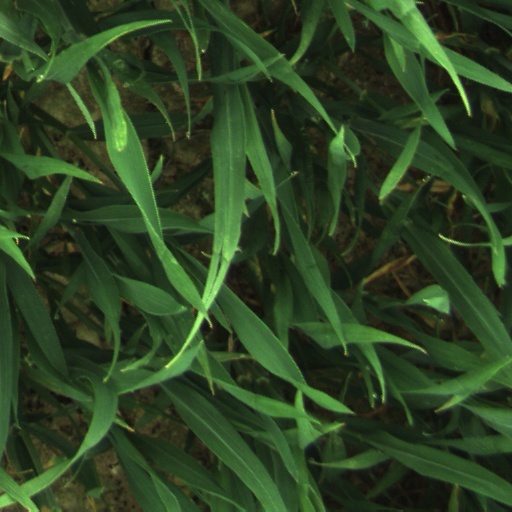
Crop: wheat